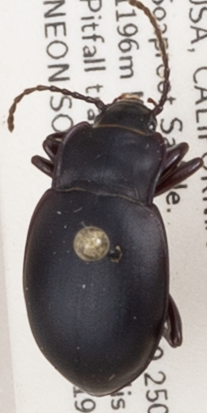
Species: Metrius contractus
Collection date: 2019-06-19 04:00:00
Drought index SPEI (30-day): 0.9
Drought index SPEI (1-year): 0.39
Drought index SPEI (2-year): -0.03